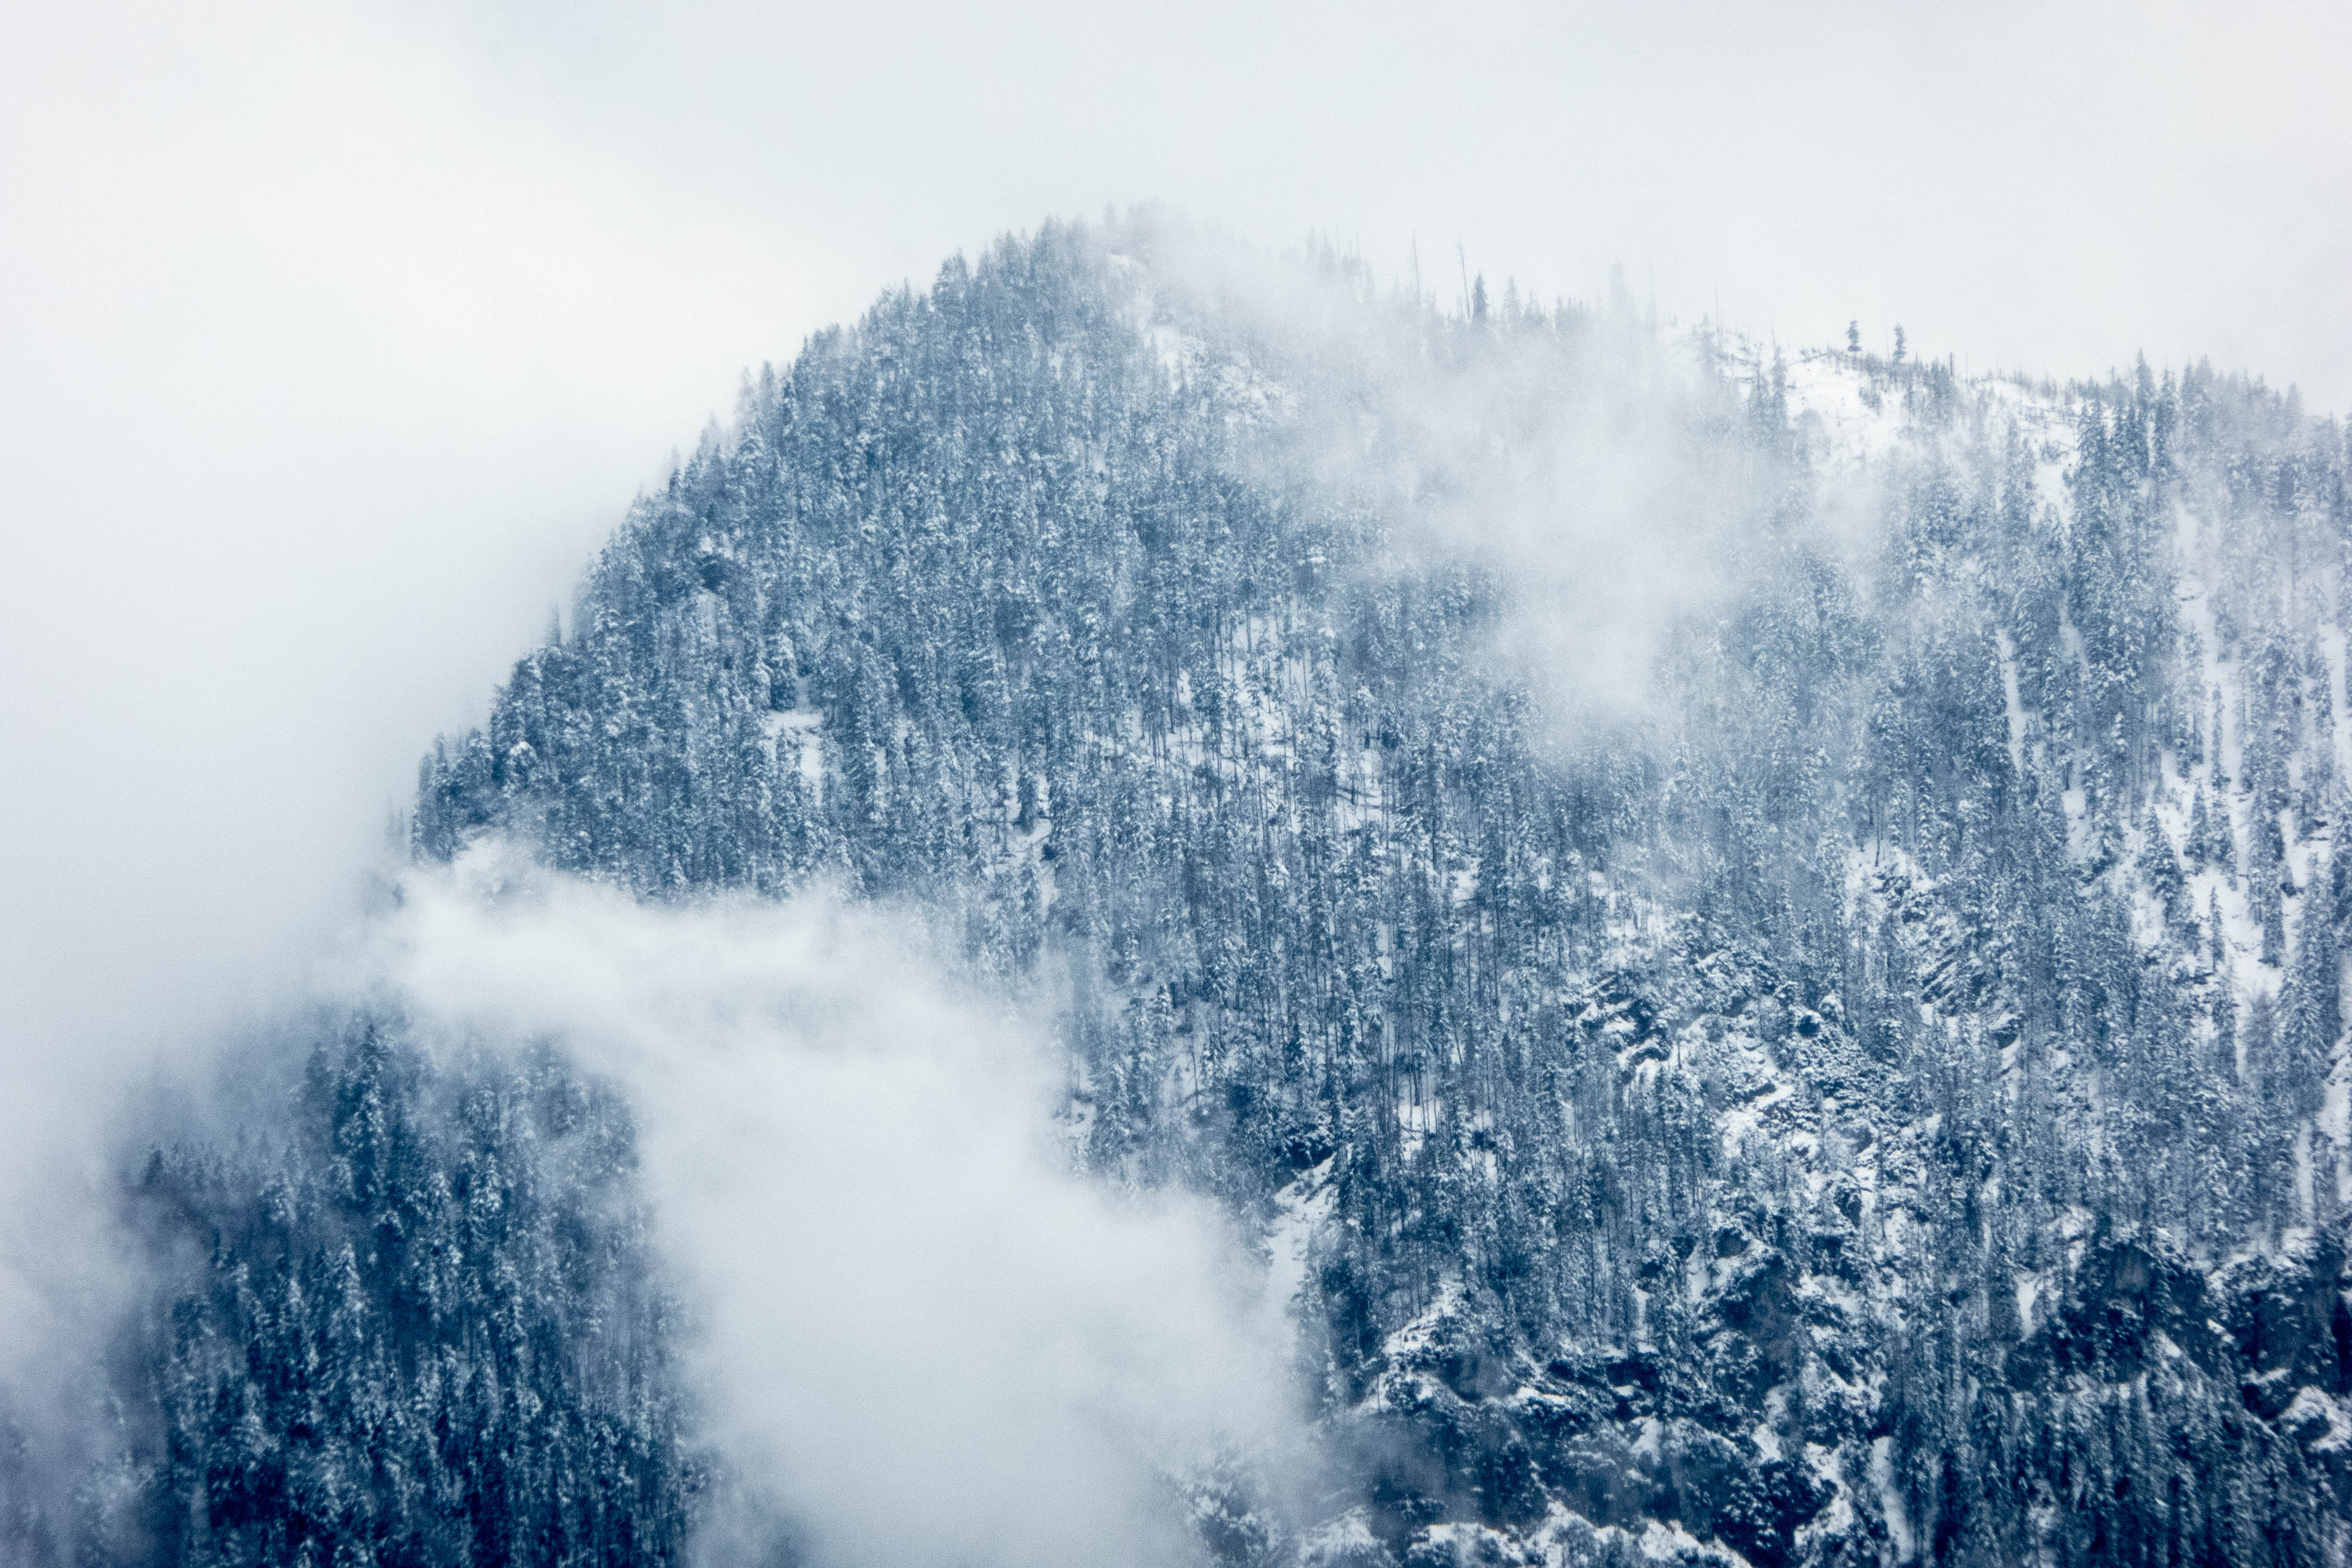
tree, nature, forest, mountain, snow, winter, cloud, fog, mist, sunlight, morning, frost, atmosphere, mountain range, weather, season, alps, freezing, atmospheric phenomenon, atmosphere of earth, woody plant, mountainous landforms, geological phenomenon